Arne Oldberg

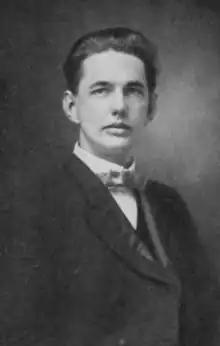

Arne Oldberg (July 12, 1874 – February 17, 1962) was an American pianist, composer, and teacher. He spent his career on the faculty of Northwestern University (1897–1941), where he taught piano and composition and, from 1924 until his retirement in 1941, served as director of the graduate department of the Music School. Among his students were composers Howard Hanson, Cecilia Clare Bocard, Theodora Troendle, Mildred Lund Tyson, and Ella May Walker.